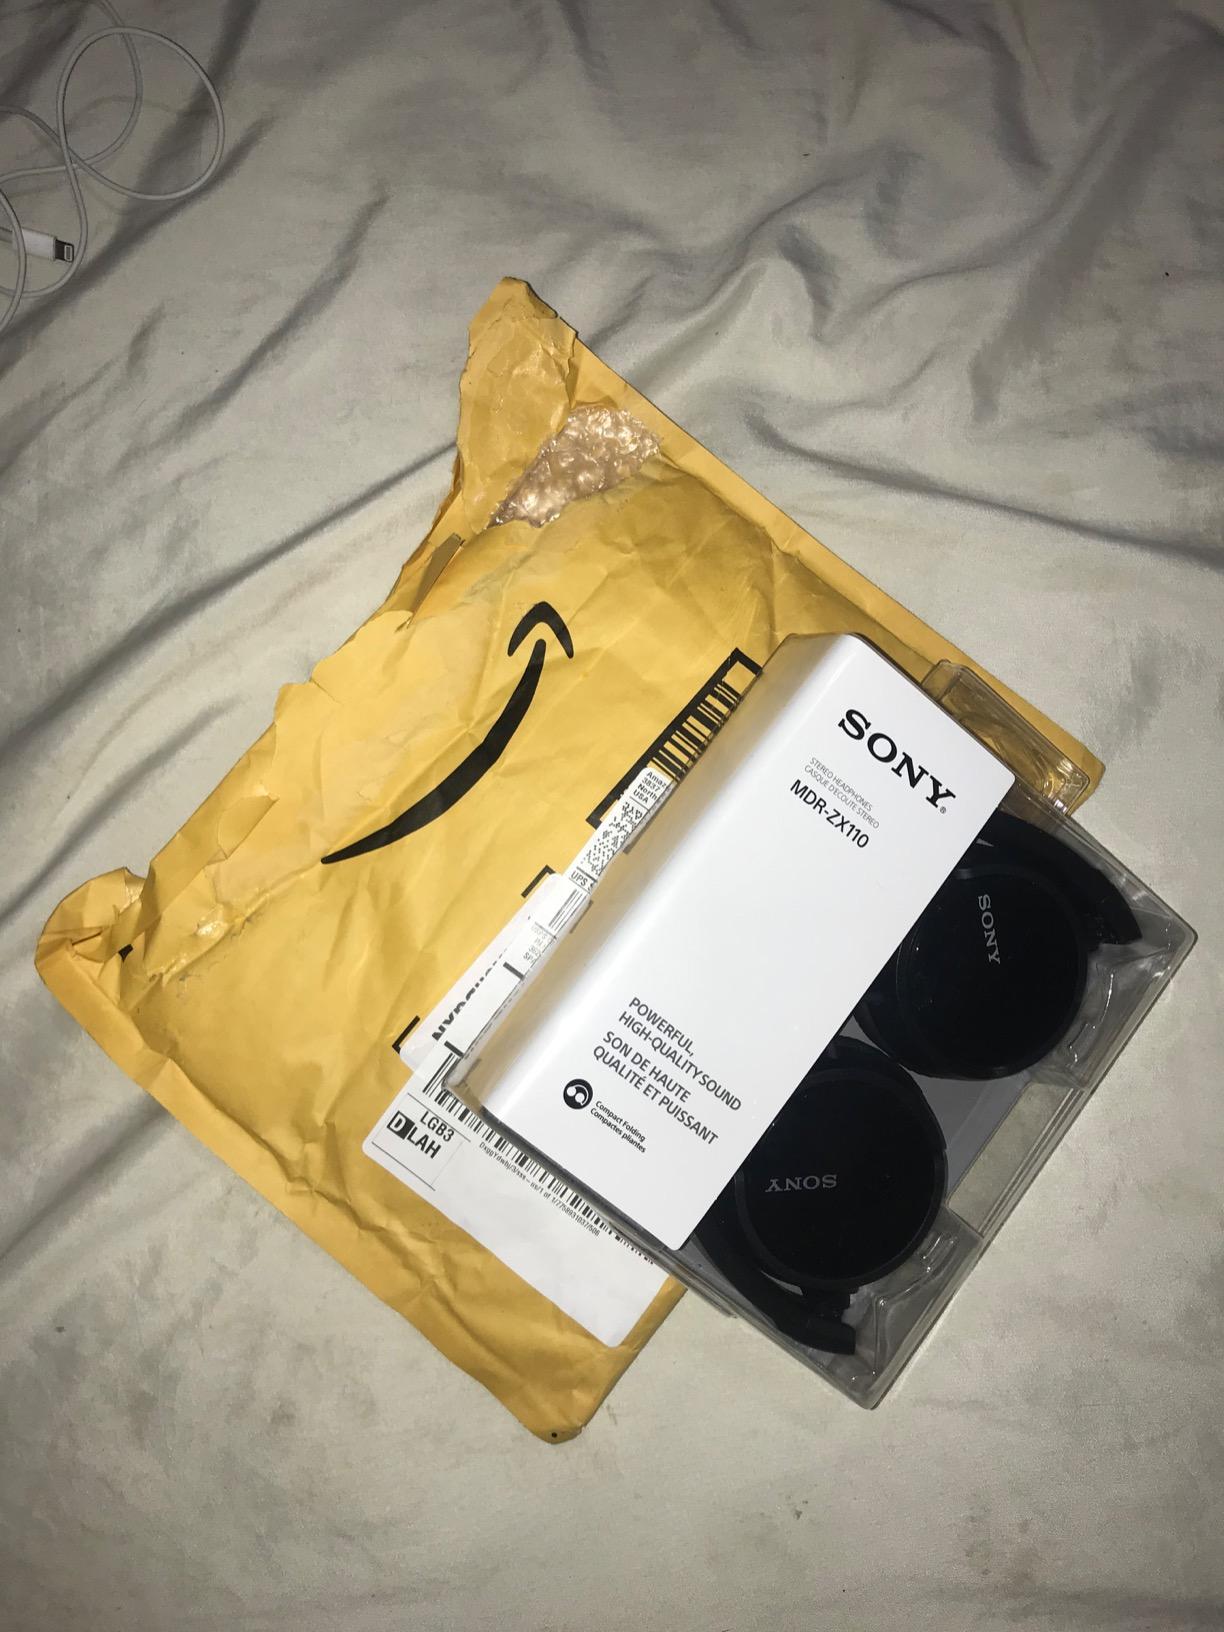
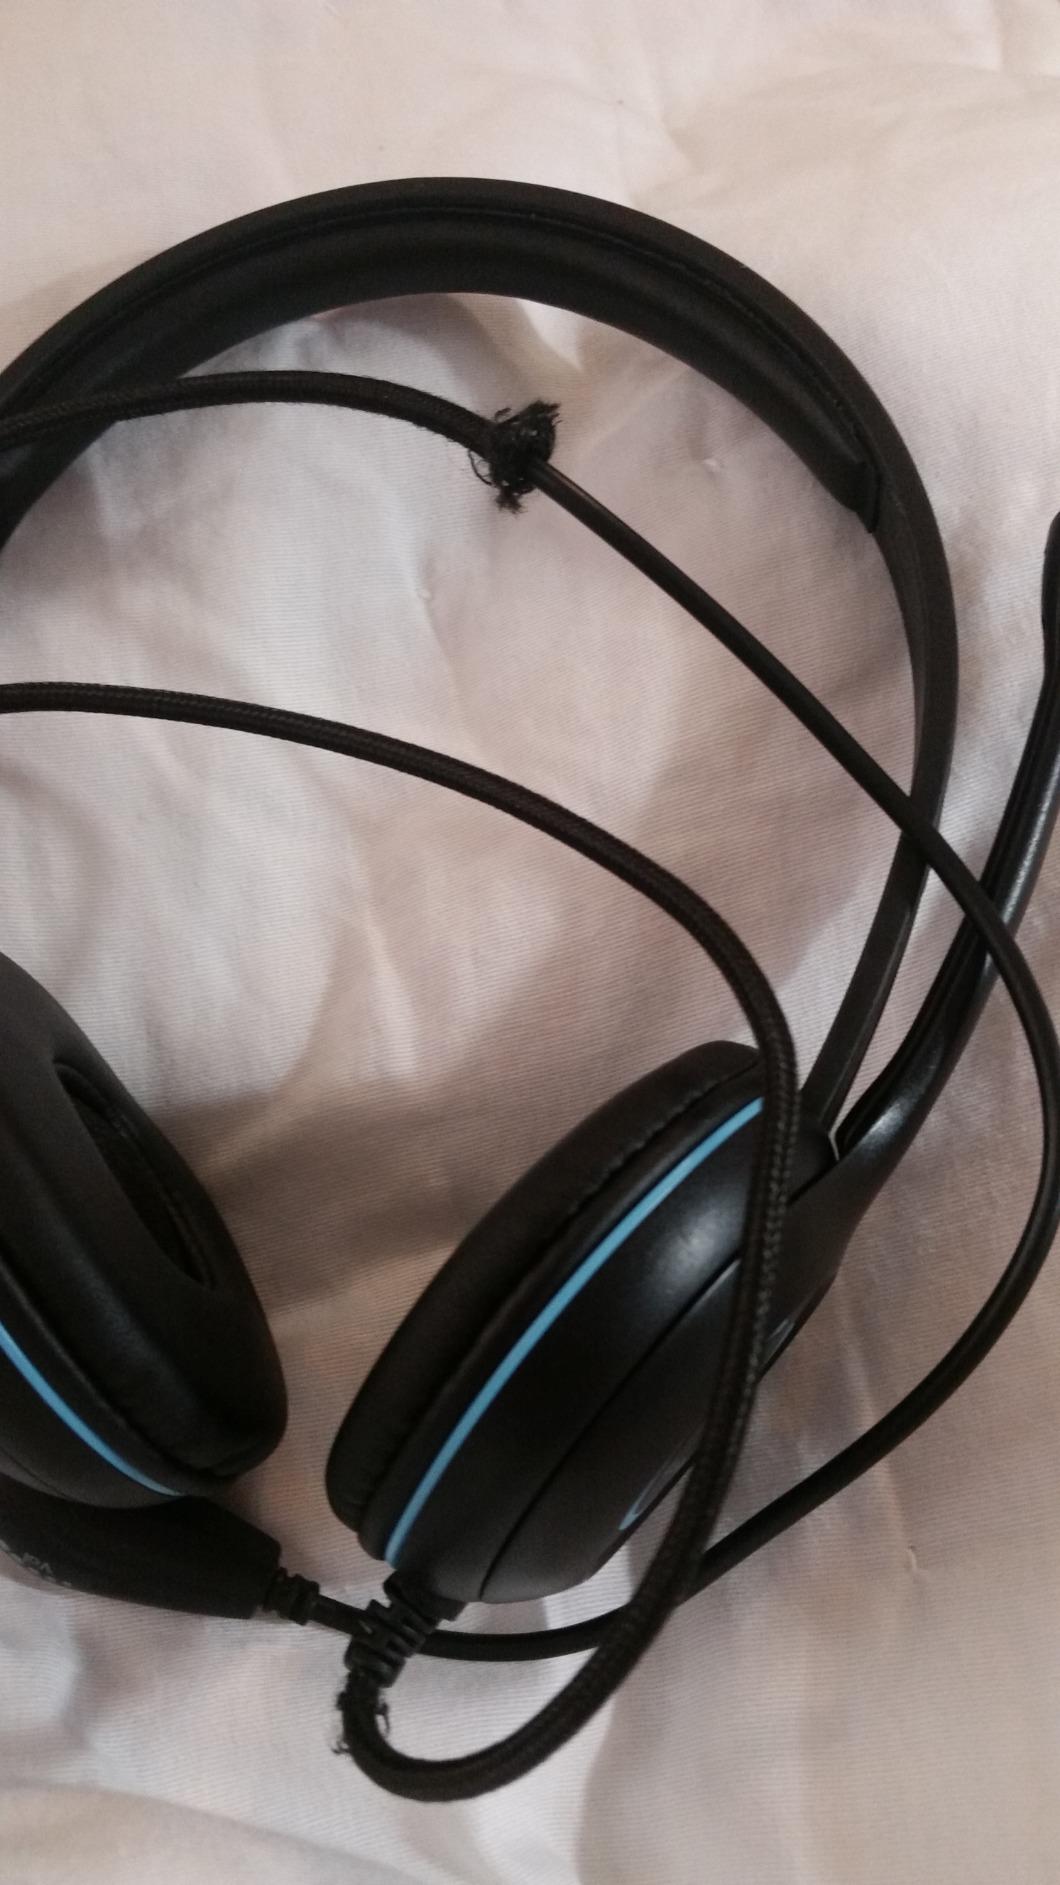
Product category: headphones
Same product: no